Rock Port, Missouri

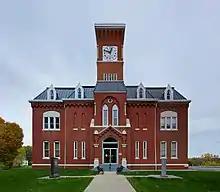
Atchison County courthouse in Rock Port

Rock Port was laid out in the spring of 1851. The city, which is eight miles east of the Missouri River in the Loess Hills bluffs above the river, derives its name from Rock Creek, which flows through it. Following the Honey War border dispute with Iowa when Missouri's northern border was shifted farther south, the original county seat was moved from Linden to Rock Port.